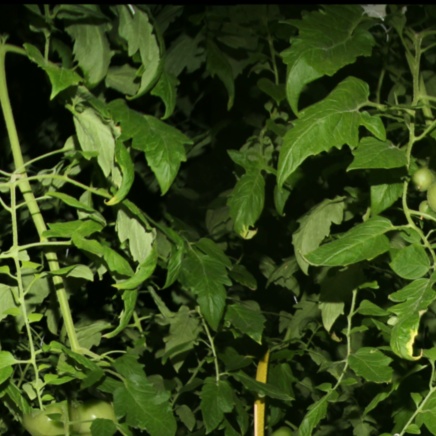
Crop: tomato